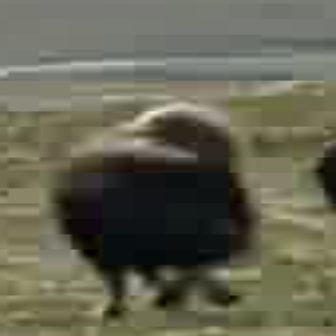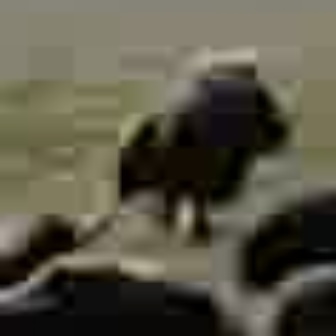
  Please identify the target specified by the bounding box [29,94,254,318] in the first image and locate it in the second image. Return the coordinates in [x_min,y_min,x_max,y_max] format.
Answer: [94,37,305,247]